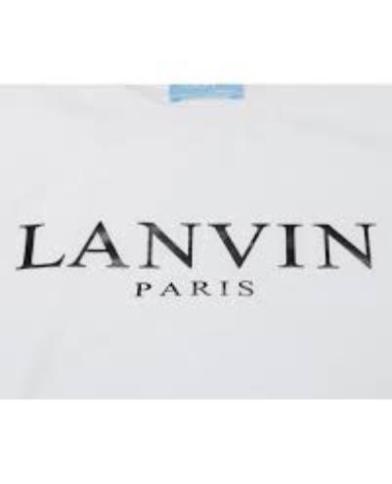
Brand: lanvin
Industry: Necessities